Konstantin Kavarnaliev

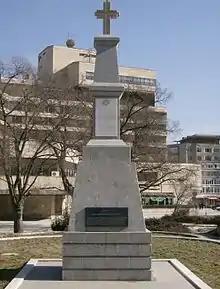
A copy of the old monument from Doiran, erected in 2009 in Shumen

The monument is on a small hill, next to the road to Valandovo, 3–4 km from Doiran. In form it resembles the monuments of Vasil Levski in Sofia and of the Tsar Liberator. It bears the inscription "Colonel Kavarnaliev, who died for freedom and homeland, from the 9th Pleven Division". The monument was unveiled by Colonel Boris Drangov . The writer Anton Strashimirov also delivered a speech. A memorial service was held by the regimental priests in the presence of troops from the Ninth Pleven Infantry Division. Five soldiers who died in the fighting in 1916 are also buried on the site at that time. Thus, Bulgarian military cemeteries were formed around this monument.